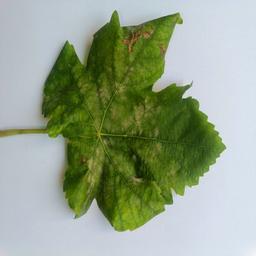
Label: Powdery Mildew